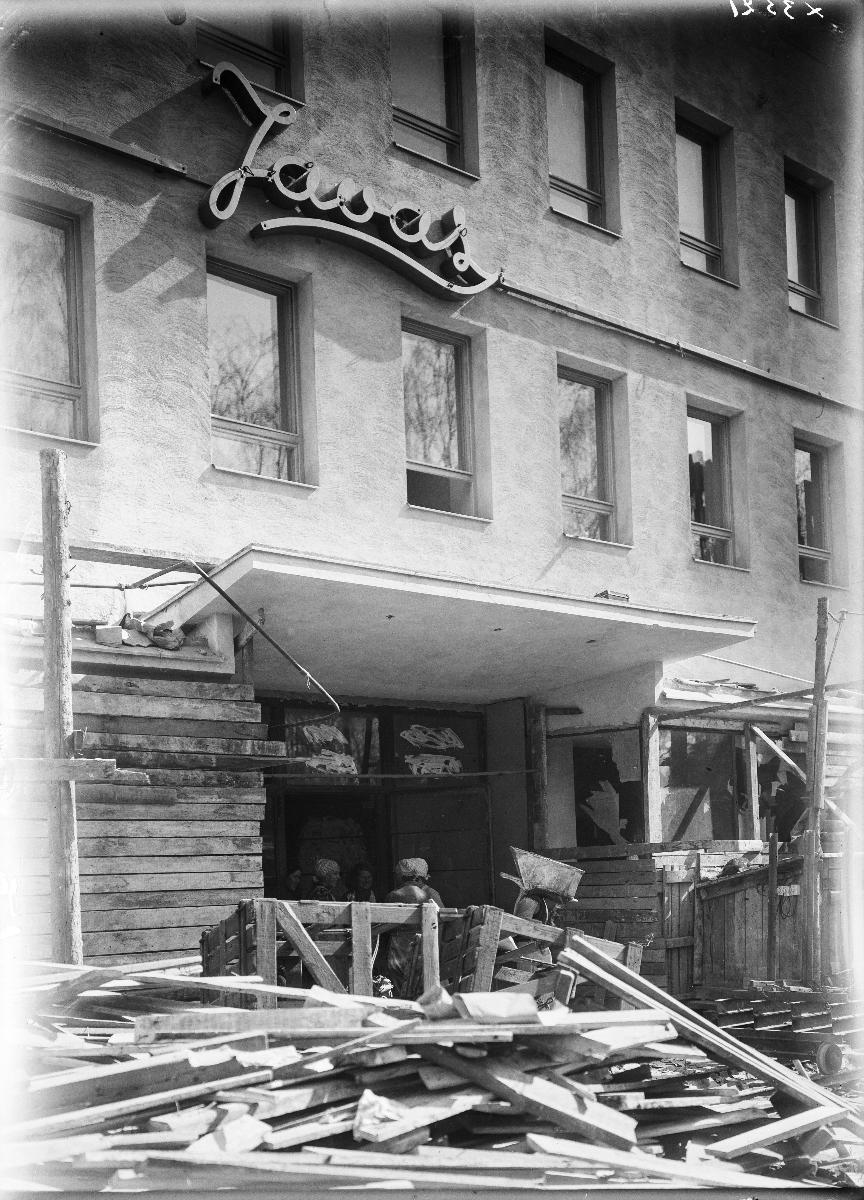
Javaksen kyltti Oulun Valkealinnan seinässä
Sign of the beauty salon Javas in Oulu
sisällön kuvaus: Javaksen kyltti hotelli Tervahovin sisäänkäynnin yläpuolella Oulun Valkealinnassa todennäköisesti vuonna 1941. content description: Sign of the beauty salon Javas in Oulu, Finland, presumably in 1941.
Vuosi: 1940
Paikka: Suomi, Pohjois-Pohjanmaa, Oulu
Aiheet: ulkokuva; parturi-kampaamot; kauneushoitolat; liikerakennukset; kyltit; sisäänkäynnit; funktionalismi; hotellit; hair salons (unisex); beauty shops; business buildings; entrances; functionalism; hotels; frisersalonger; skönhetssalonger; affärsbyggnader; ingångar; funktionalism; hotell